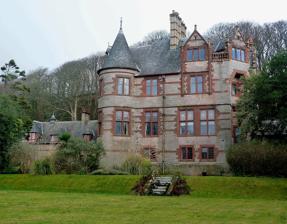
Building: Danefield House, Largs
Country: United Kingdom
Year built: 1883
Historic site in North Ayrshire, Scotland Danefield House Location Largs , North Ayrshire , Scotland Coordinates 55°48′34″N 4°52′52″W / 55.8095°N 4.8811°W / 55.8095; -4.8811 OS grid reference NS 195,611 Built 1883 Built for William Crum Architect John Douglas Listed Building – Category B Designated 8 September 1982 Reference no. LB37169 Location in Ayrshire Danefield House , Largs , North Ayrshire , Scotland, is a late 19th-century villa designed for William Crum by John Douglas . Douglas's only house in Scotland, it is a Category B listed building. History and description The house is dated 1883 and was designed by John Douglas for W. G. Crum. The Crums were connected by marriage with Larg's most notable resident, William Thomson, 1st Baron Kelvin , who had built a large mansion, Netherhall, in the town. They also rented Mere Old Hall in Cheshire , the county in which Douglas was most prolific. Pevsner describes the style of Danefield as "a simplified version of (Douglas's) Arts and Crafts Paddocks (with a) dash of Scots Baronial ". Of two storeys, with substantial cellars and attics, the villa is constructed of yellow ashlar with old red sandstone dressings. It is a Category B listed building. References